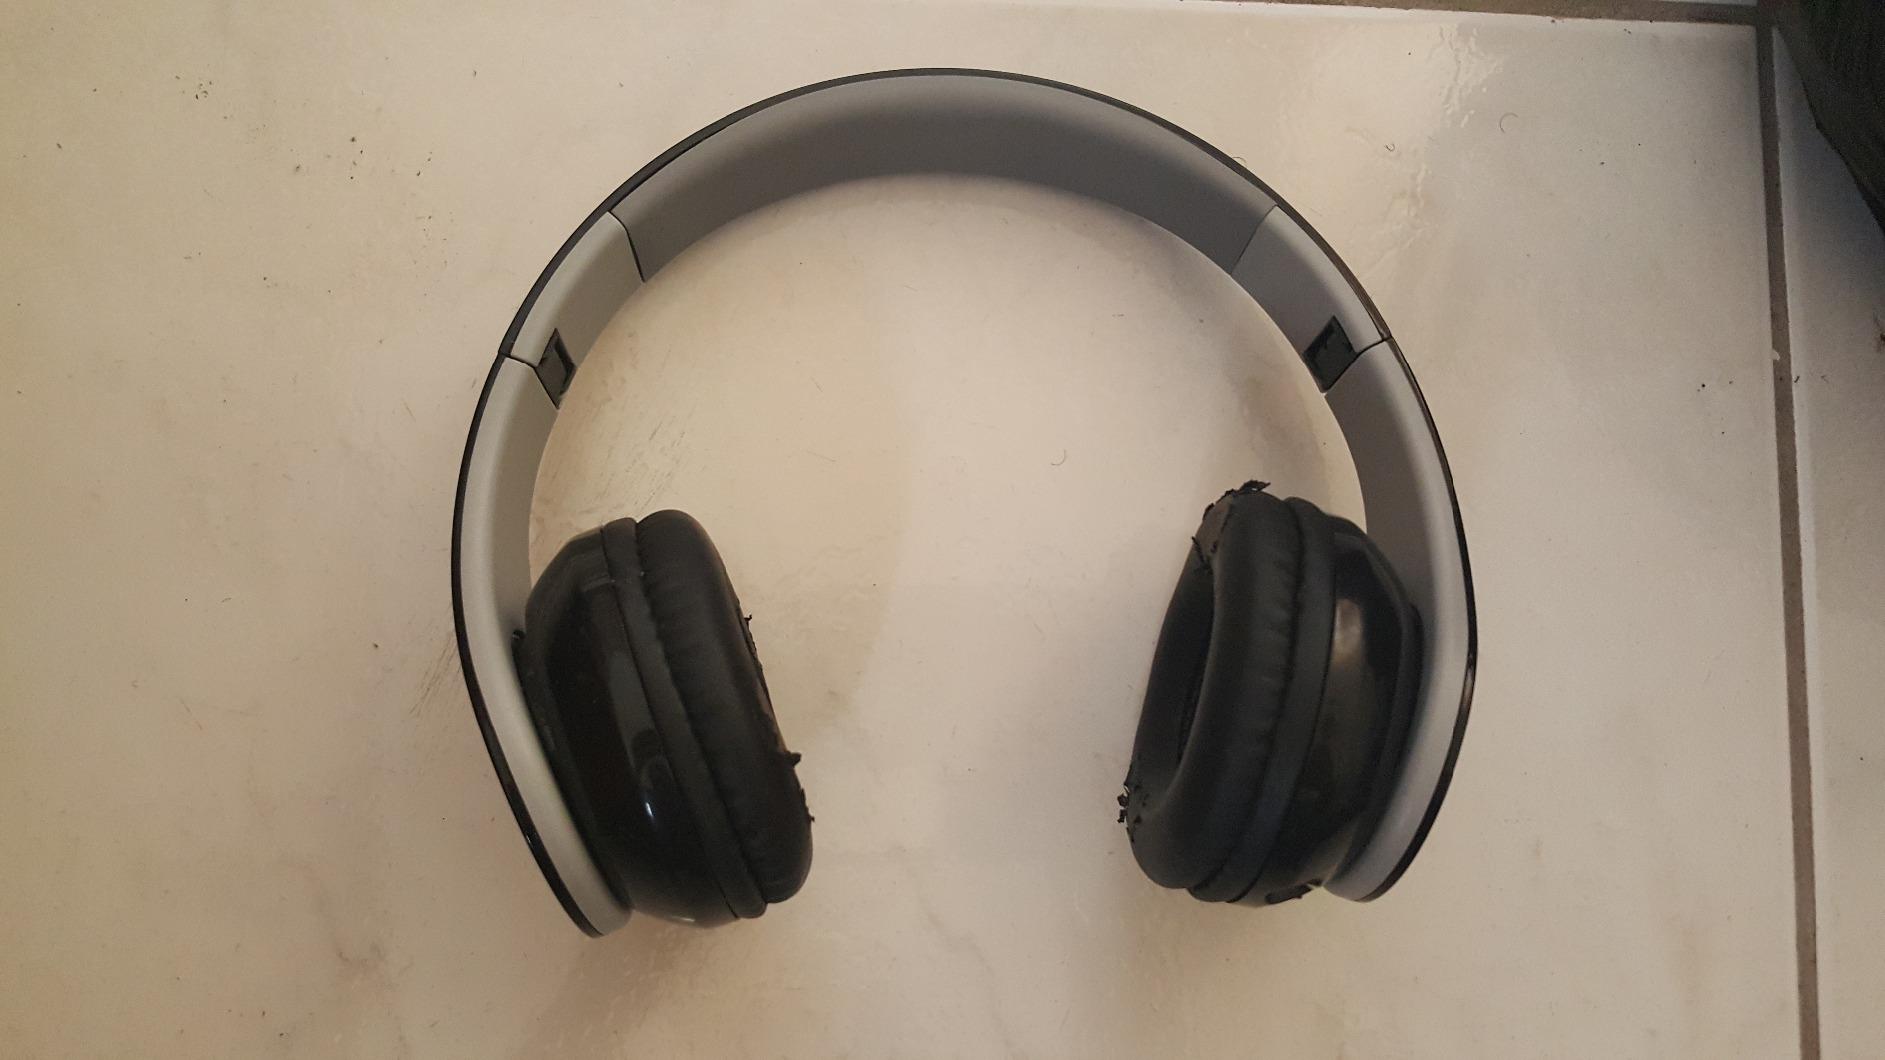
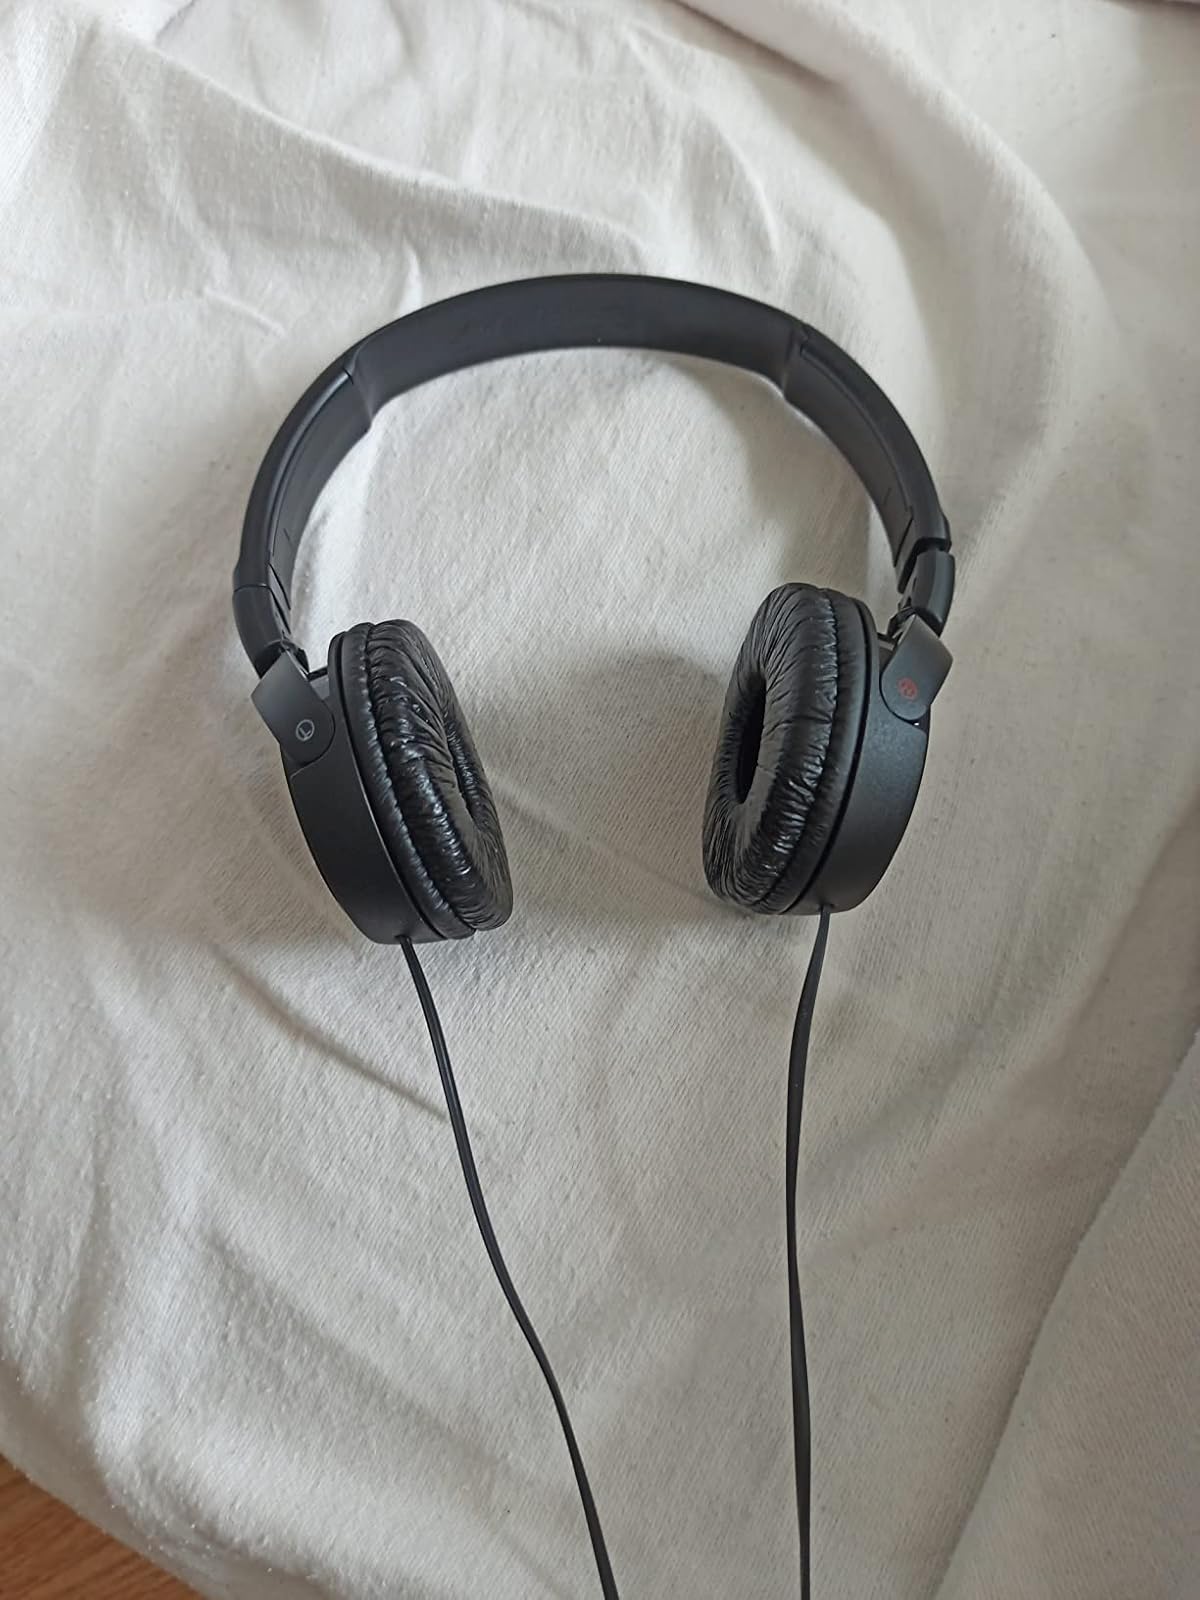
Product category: headphones
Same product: no